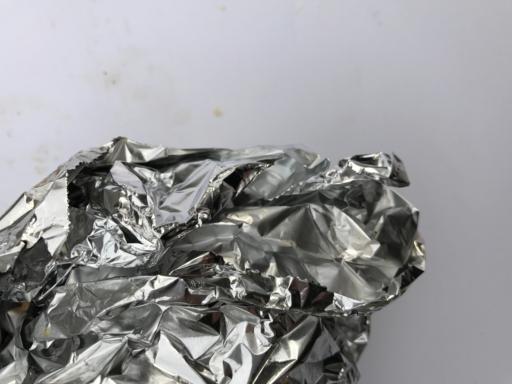
Label: metal